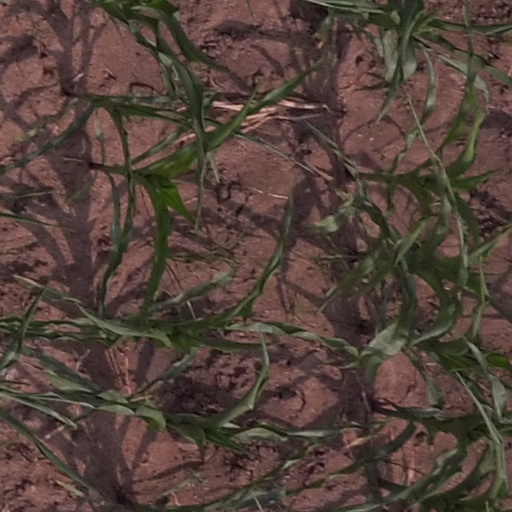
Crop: maize; corn